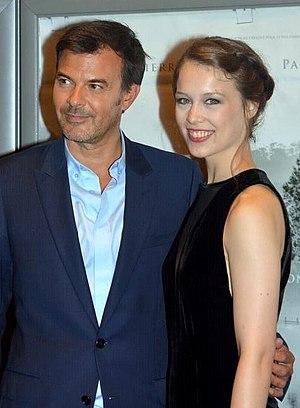
François Ozon et Paula Beer à l'avant-première parisienne de ""Frantz"""